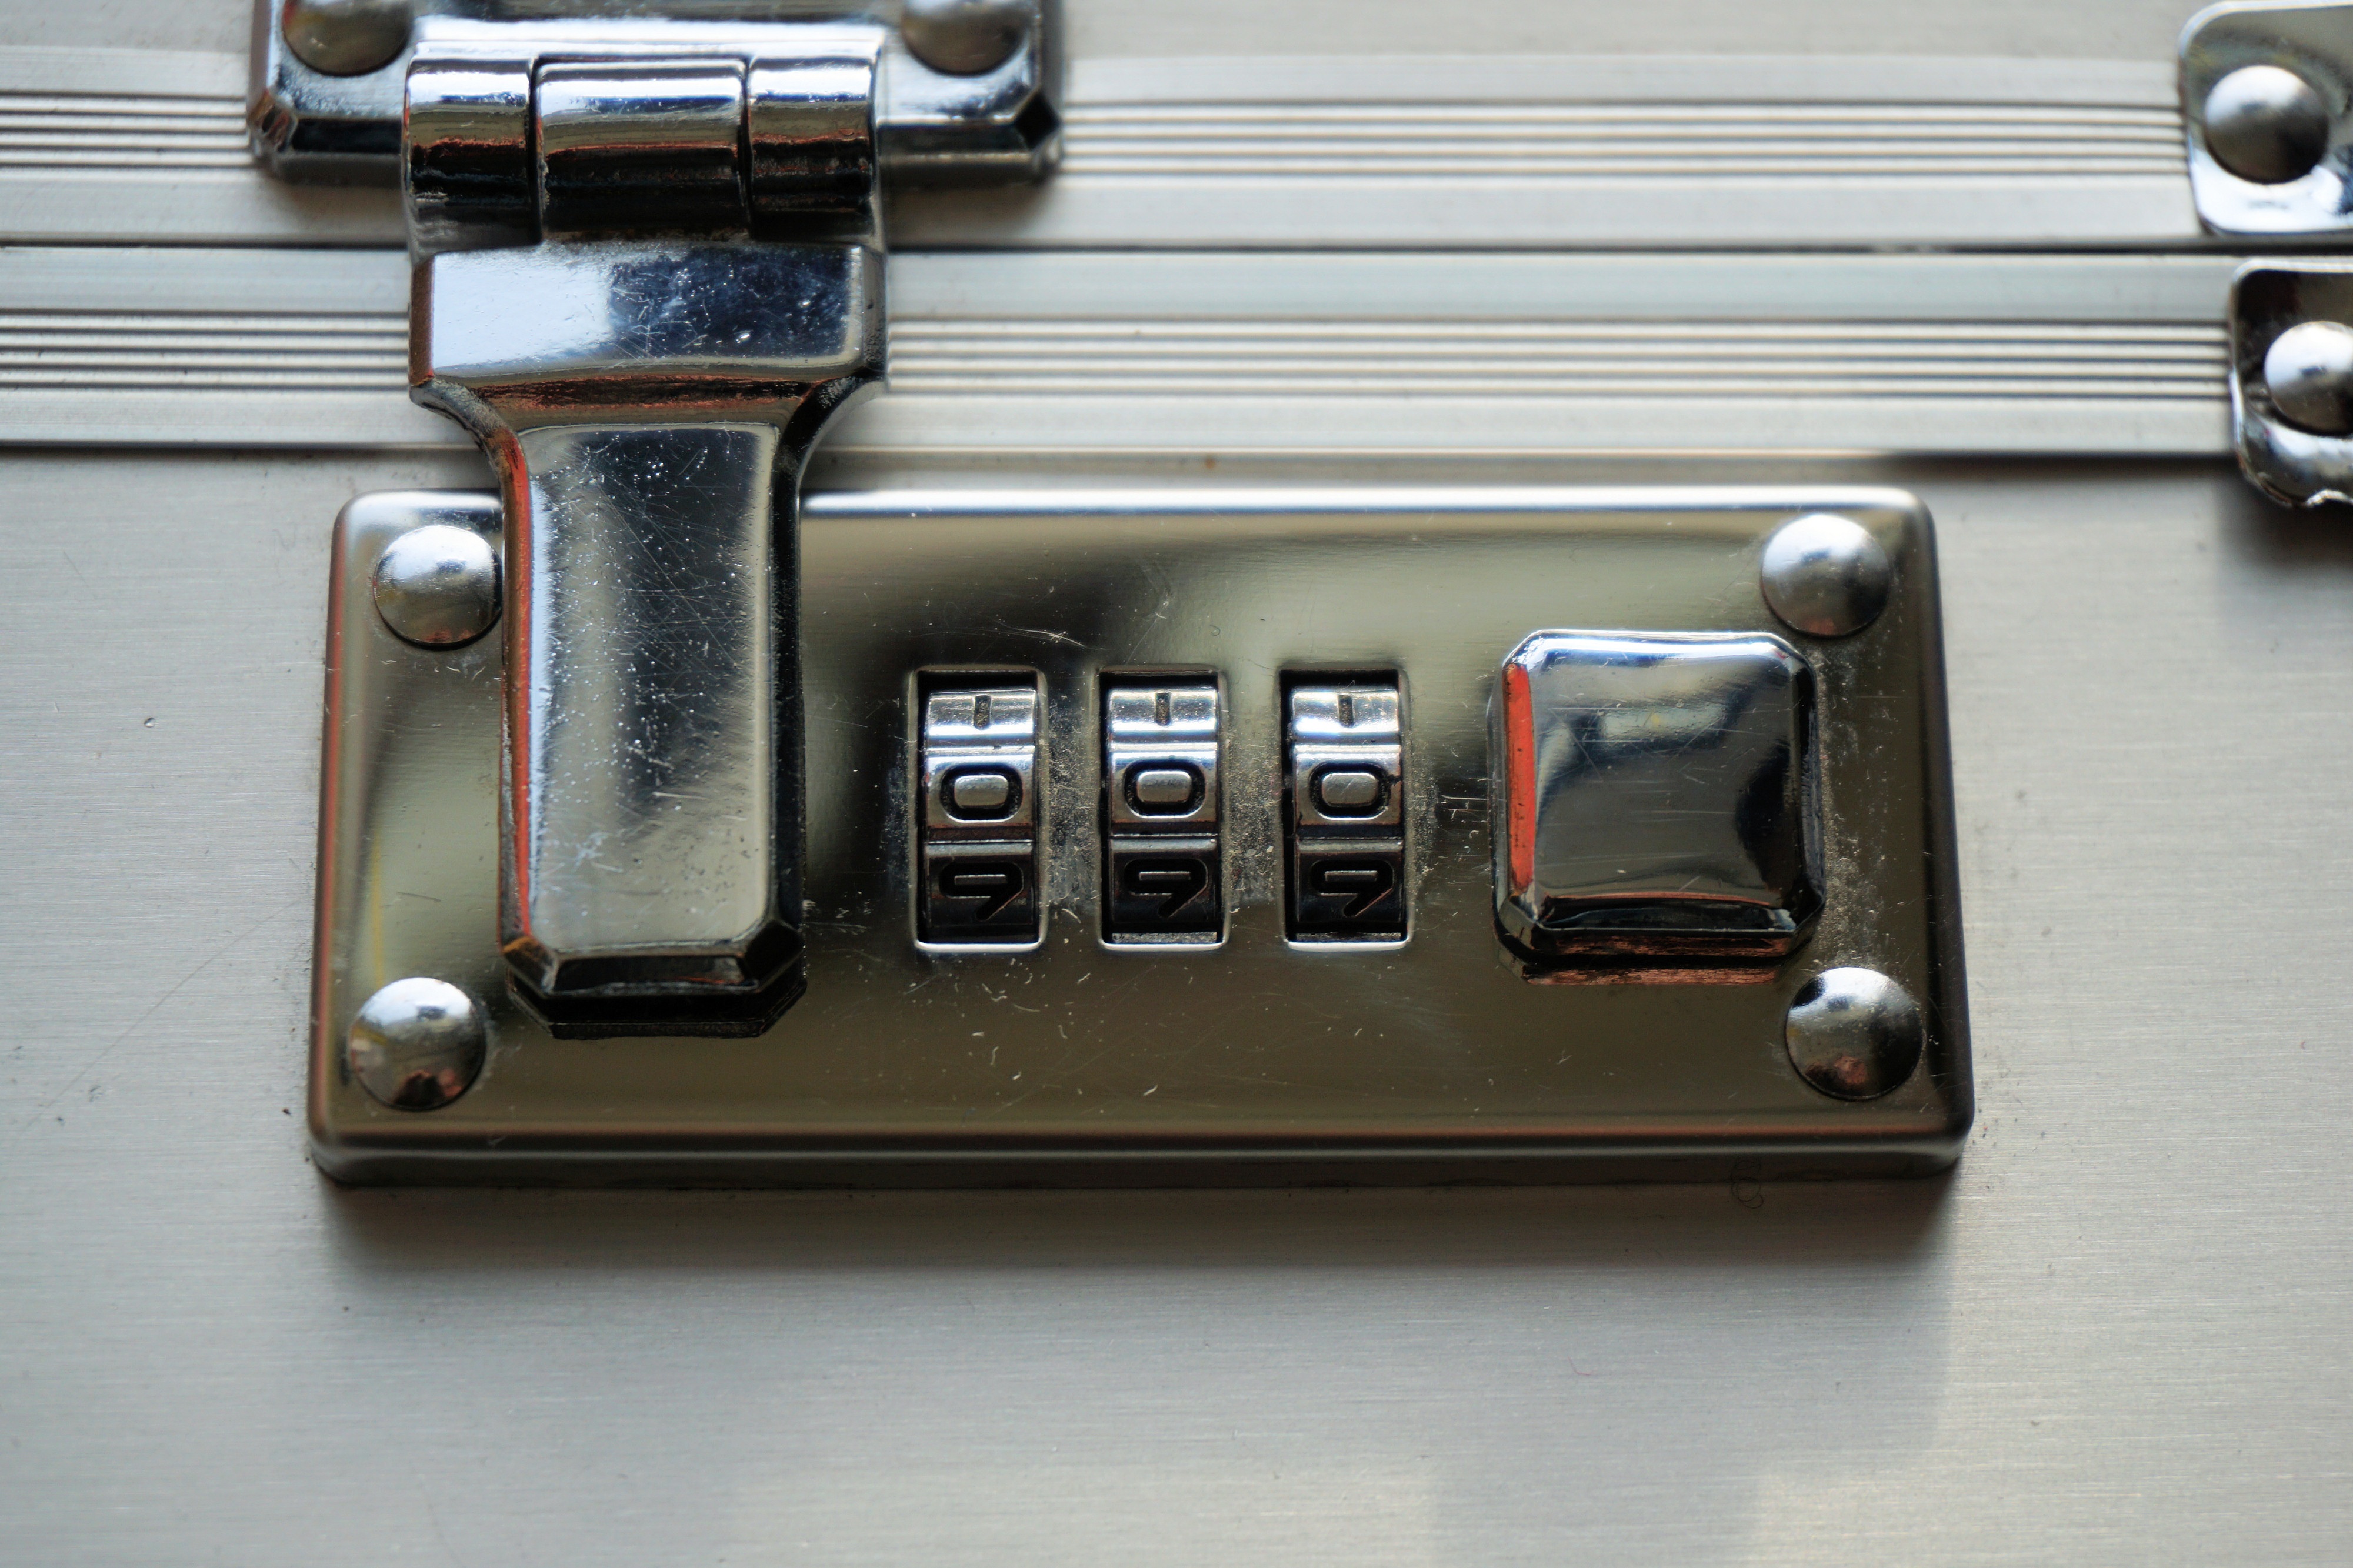
technology, number, castle, close, luggage, briefcase, electronics, closed, to, locked, closure, combination, combination lock, lockable, metal case, aluminium case, automotive exterior